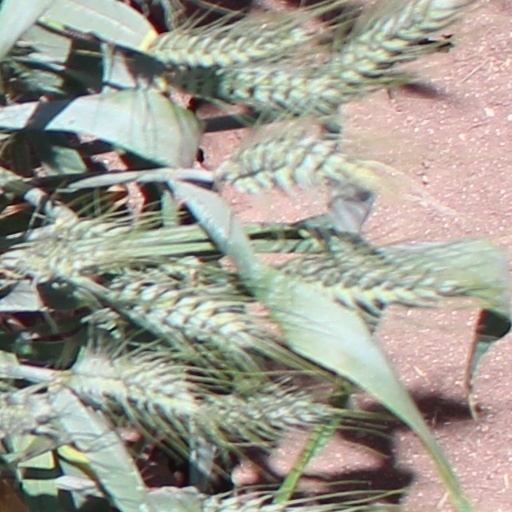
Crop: wheat